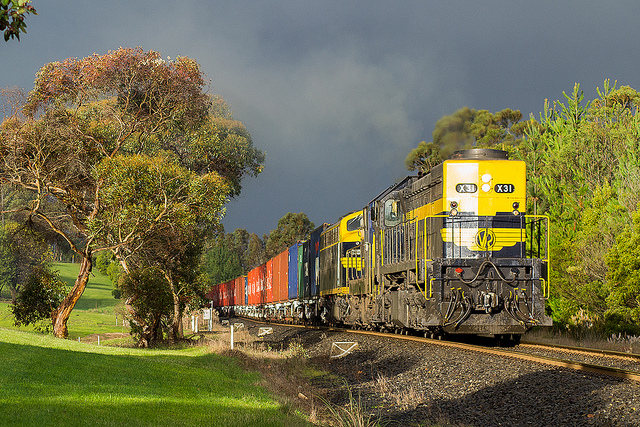
A yellow train pulling red cars positioned between trees.

A colorful train rides down a track on an overcast day.

A colorful train traveling through a grassy area and trees.

A multi colored train passing through a forest.

train on train track surrounded by many trees